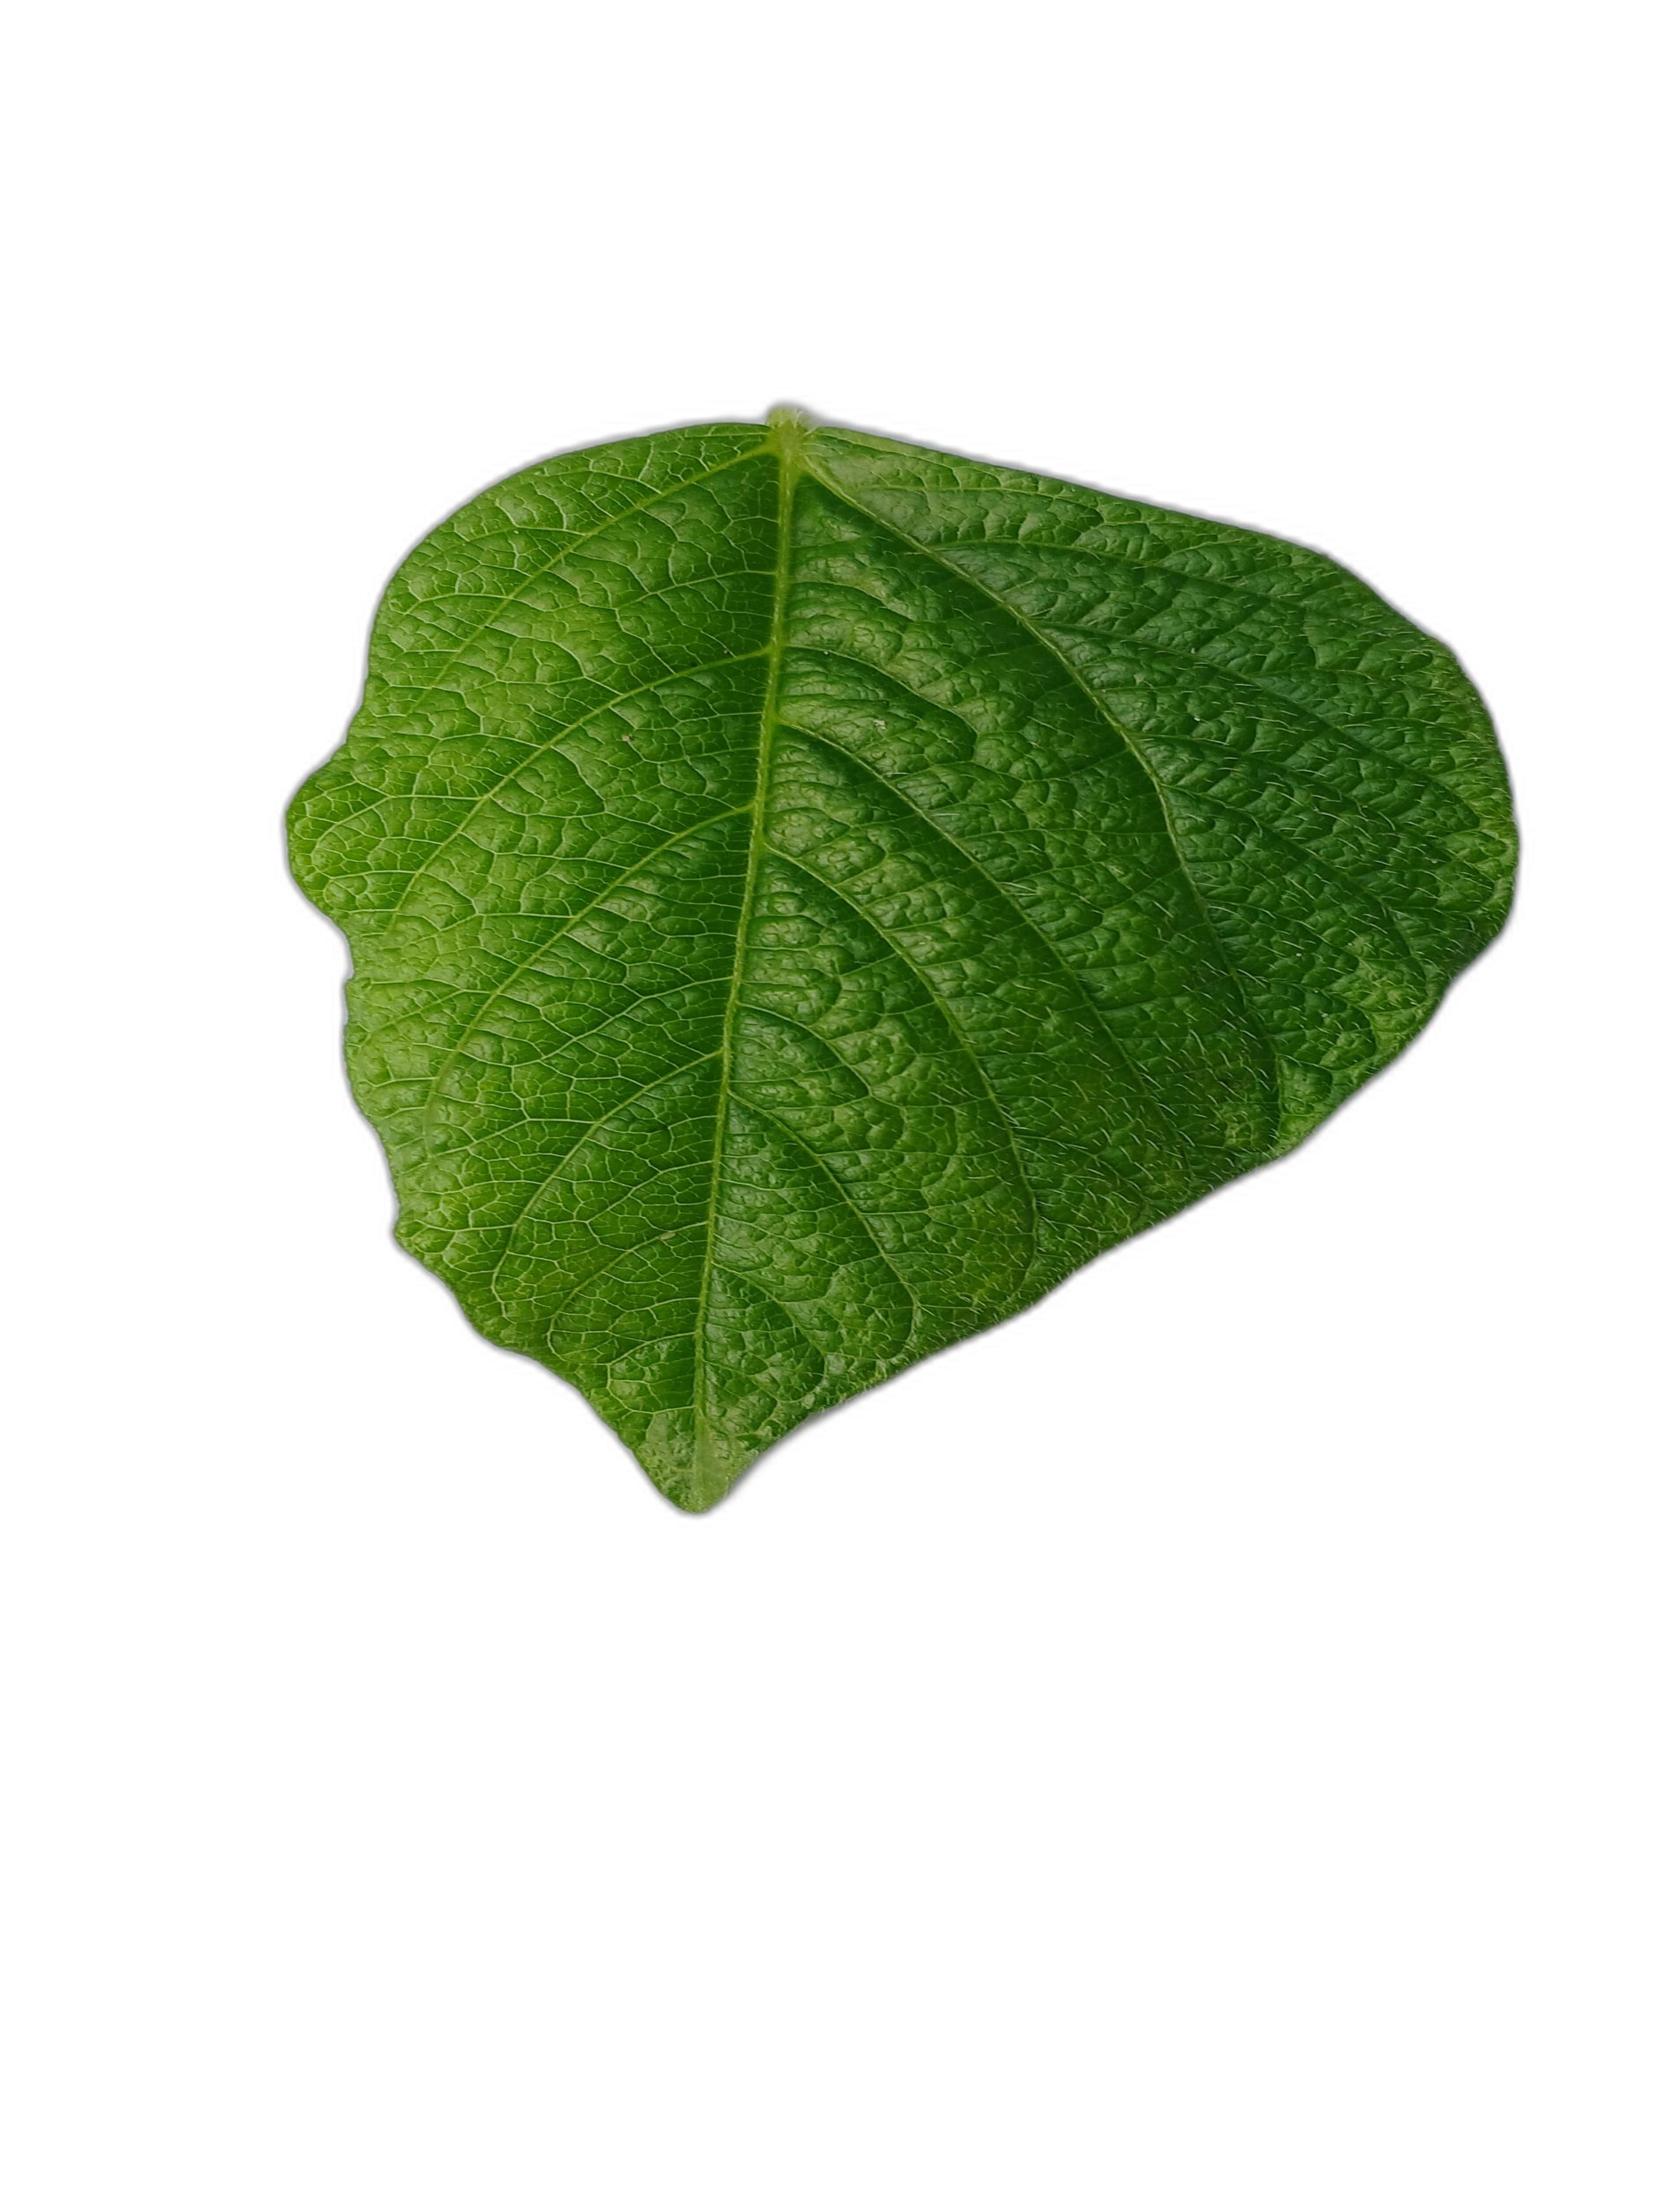
Label: Leaf Crinkle